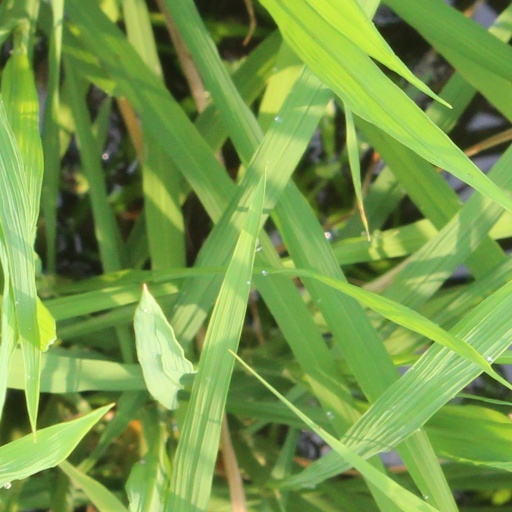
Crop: rice